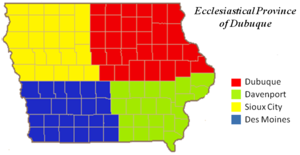
Les juridictions catholiques des États-Unis sont au nombre de 197, reparties en
L'archidiocèse de Dubuque, dans l'état du Iowa, a été érigé canoniquement le 15 juin 1893 par le pape Léon XIII. Il avait auparavant été érigé en diocèse le 15 juillet 1837 à partir du territoire du l'archidiocèse de Saint-Louis. Son archevêque est Mᵍʳ Michael Owen Jackels, qui siège à la cathédrale Saint-Raphaël.